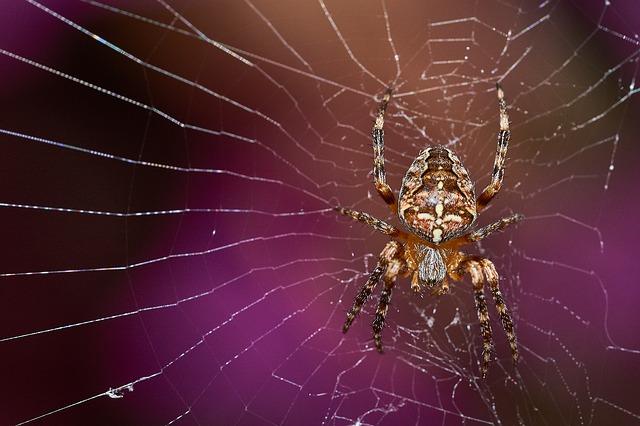
Label: ragno